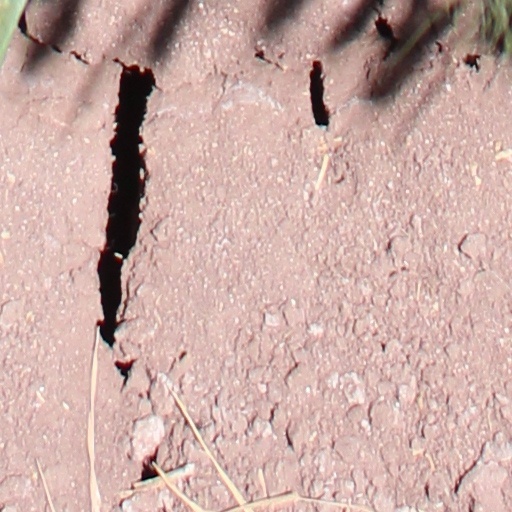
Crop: wheat